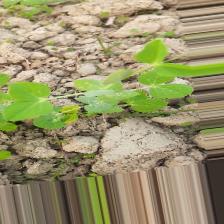
Label: Powdery Mildew